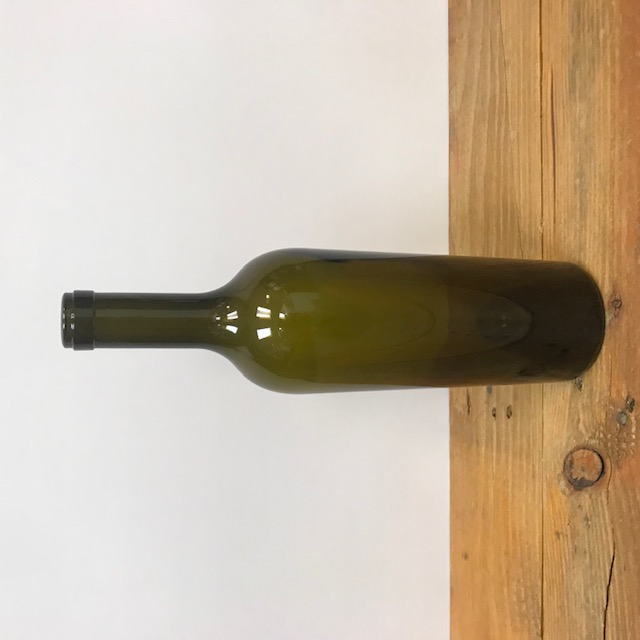
Waste category: glass